Mohammed Jabbateh

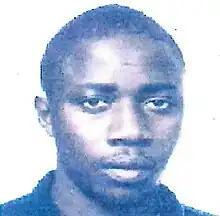
Mohammed Jabbateh in a photo submitted with his U.S. asylum application in 1998

Mohammed Jabbateh (born September 1966, sometimes Jabateh), also known by his nom de guerre Jungle Jabbah, is a Liberian war criminal and former United Liberation Movement of Liberia for Democracy (ULIMO) and ULIMO-K commander who was convicted in the United States of lying to immigration authorities about his role in the First Liberian Civil War (1989-1997) when he sought asylum in the late 1990s. He was arrested in April 2016. On October 18, 2017, Jabbateh was tried and convicted in Philadelphia of two counts of fraud in immigration documents and two counts of perjury stemming from false statements he made when filing for asylum and permanent residence. He was sentenced to 30 years in prison the following April, the statutory maximum allowed. Jabbateh was the first person convicted of crimes stemming from war-related activities during the First Liberian Civil War. He lost his appeal in September 2020.